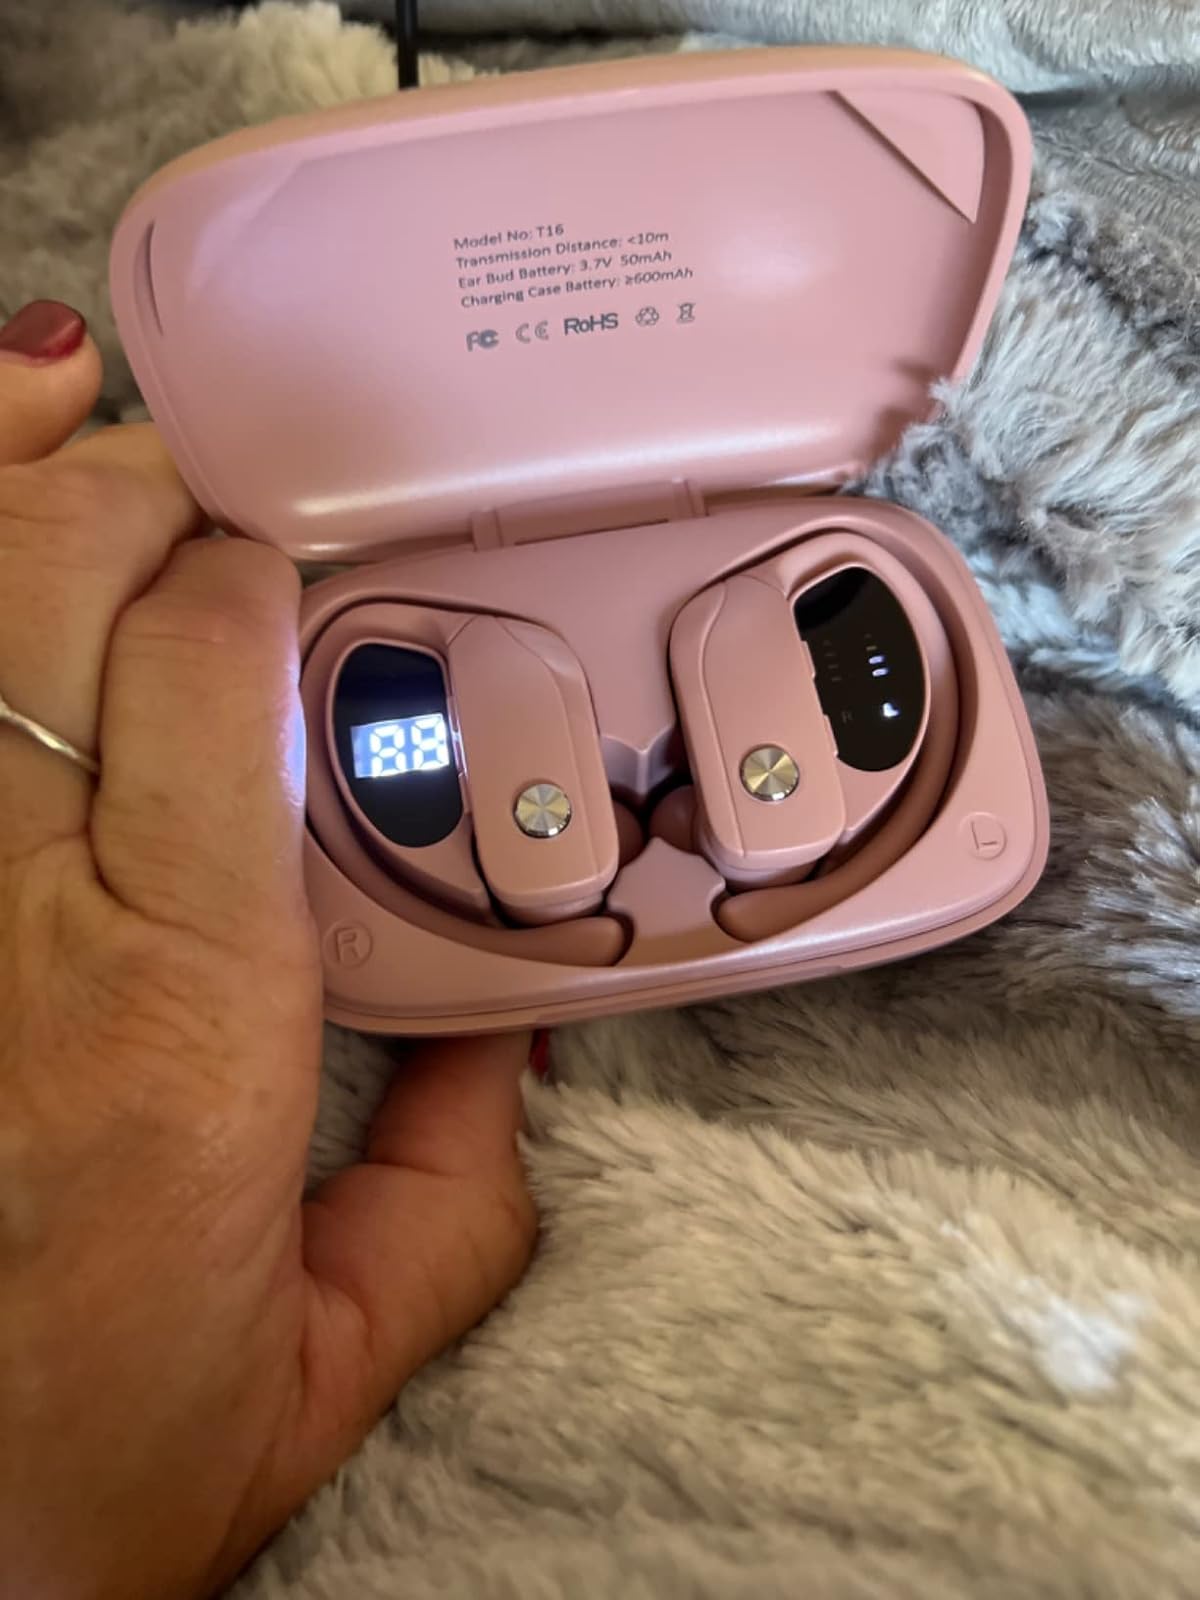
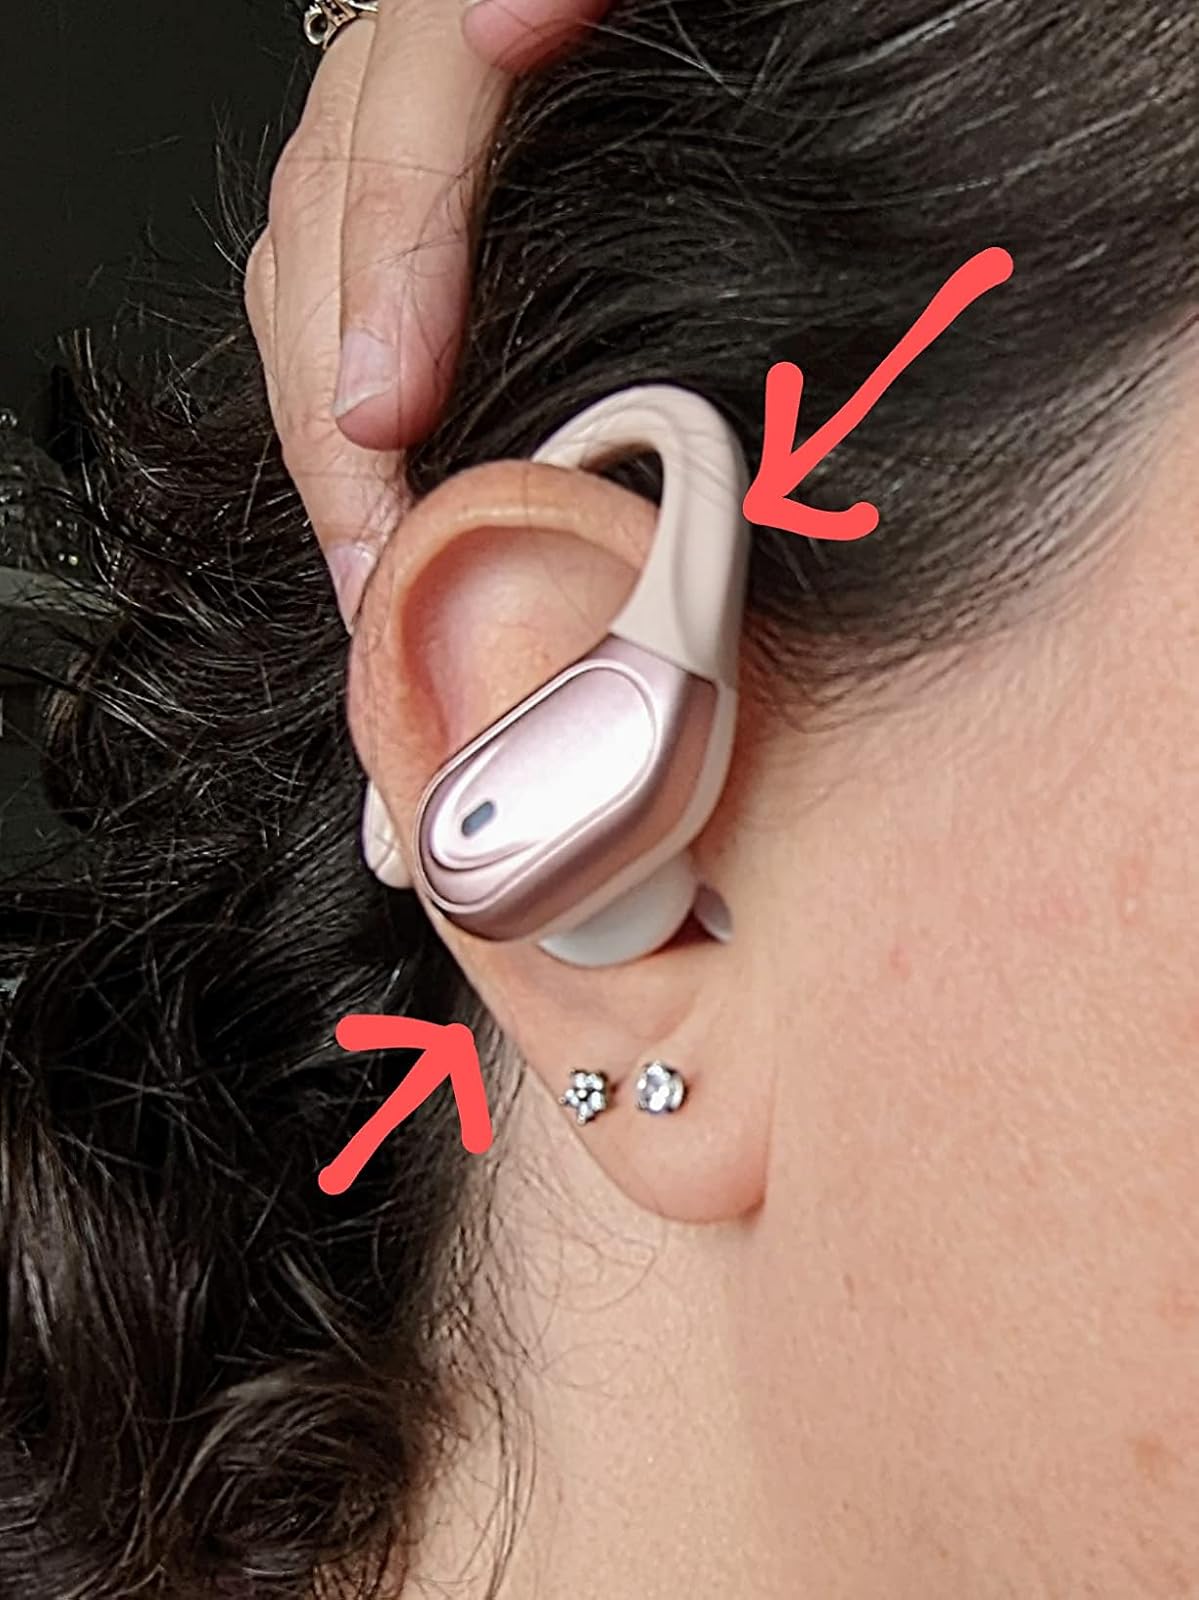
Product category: earbuds
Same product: no